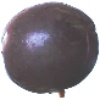
Label: Passion Fruit 1